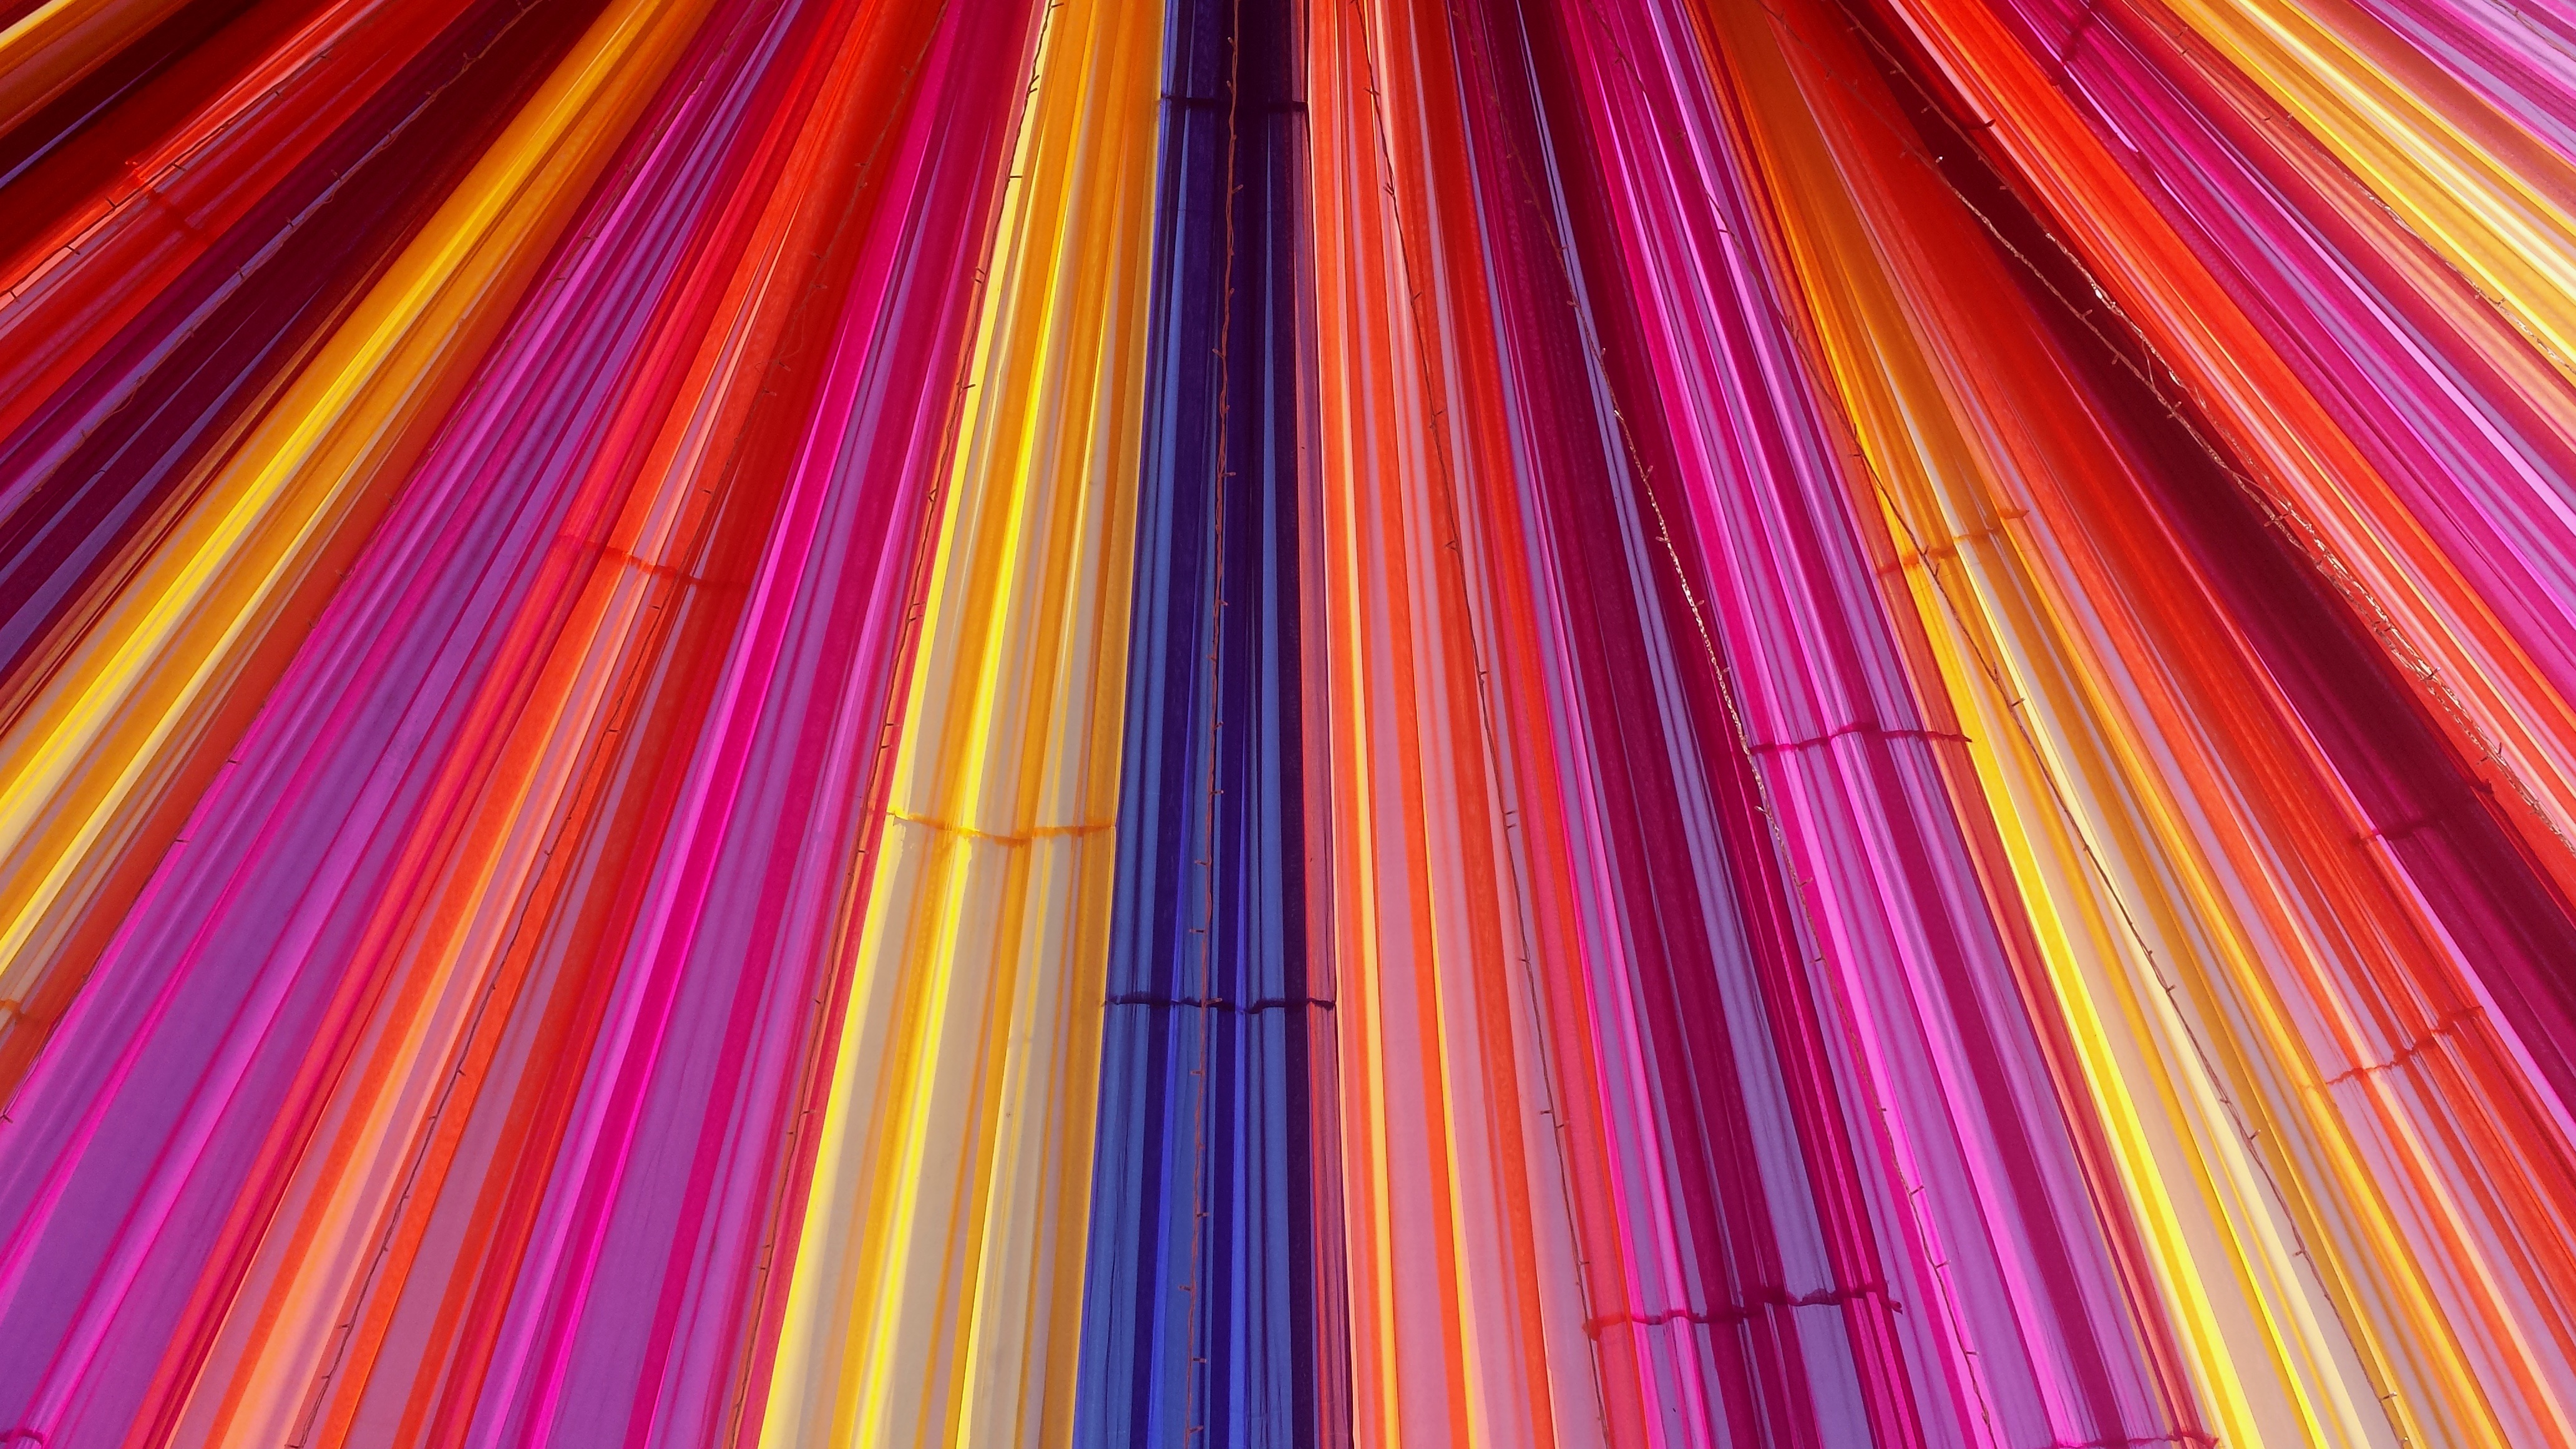
pattern, line, color, material, circle, interior design, shape